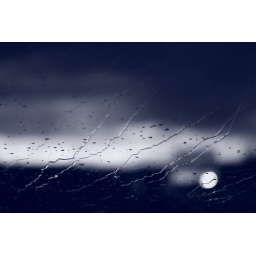
standing on a hill in my mountain of dreams telling myself it's not as hard as it seems